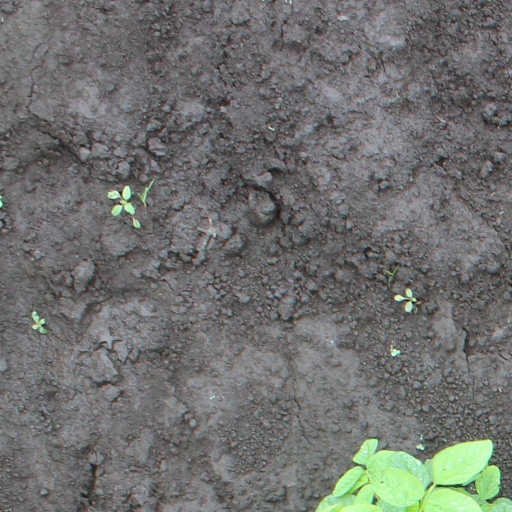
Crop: soybean